Football at the 2012 Summer Olympics – Men's tournament

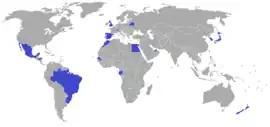
Participating countries

Six venues were used during the tournament, including Wembley Stadium in London, which hosted the final.